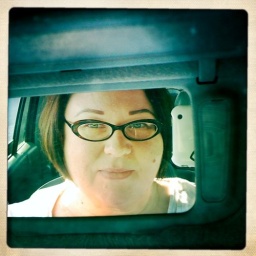
to buy a bag of salad while I sit in the car with the dog.